Bowing in Japan

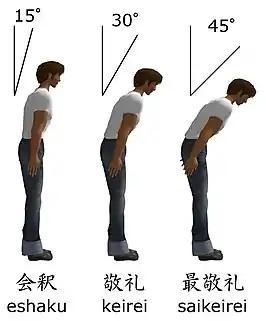
Types of "ojigi" in Japanese business

The second type, , is the most commonly used variation of "ojigi" in Japanese business. It gives a more formal and respectful impression than "eshaku", but less than "saikeirei", the final type of "ojigi". Conventionally, "keirei" is performed with an inclination of about 30° of the upper body. At the bowing position, one's gaze should rest on the floor approximately 1 meter in front of his feet. Possible scenarios for its usage include greeting clients, entering a meeting and thanking superiors at work.